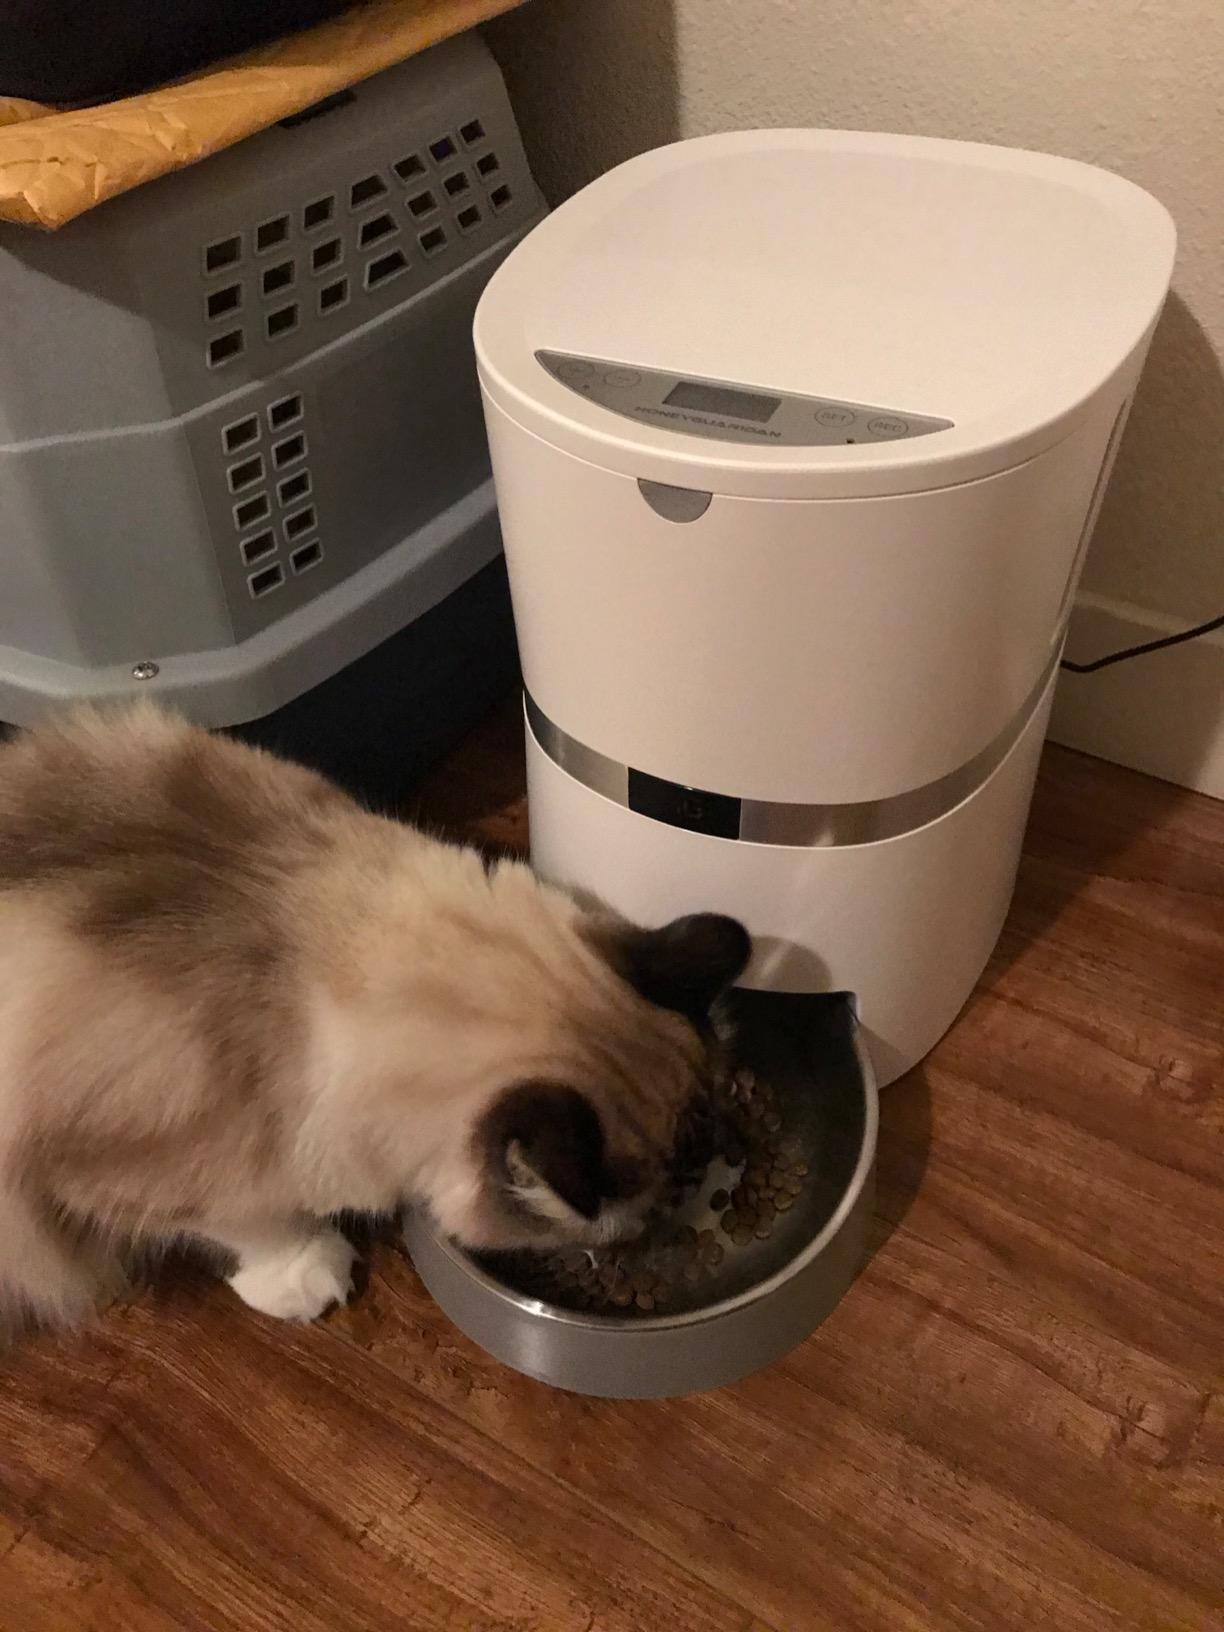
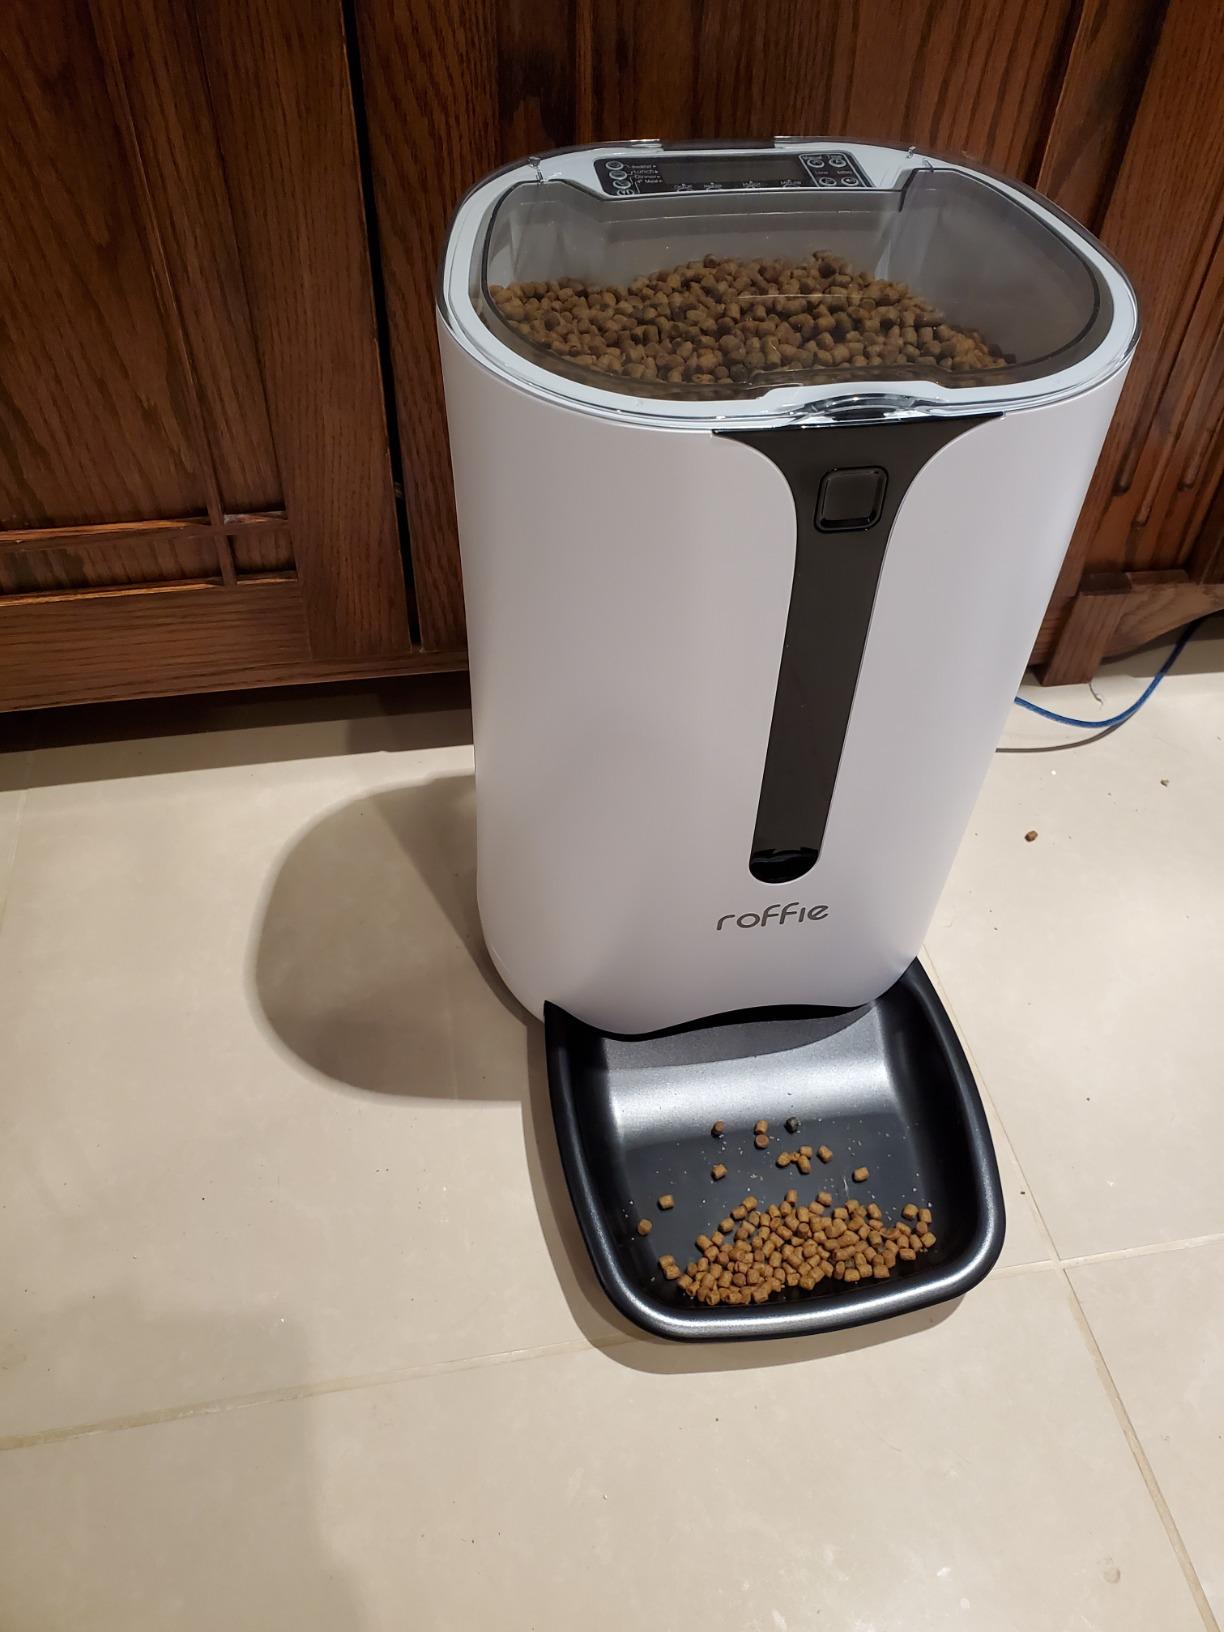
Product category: items_feeder
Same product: no